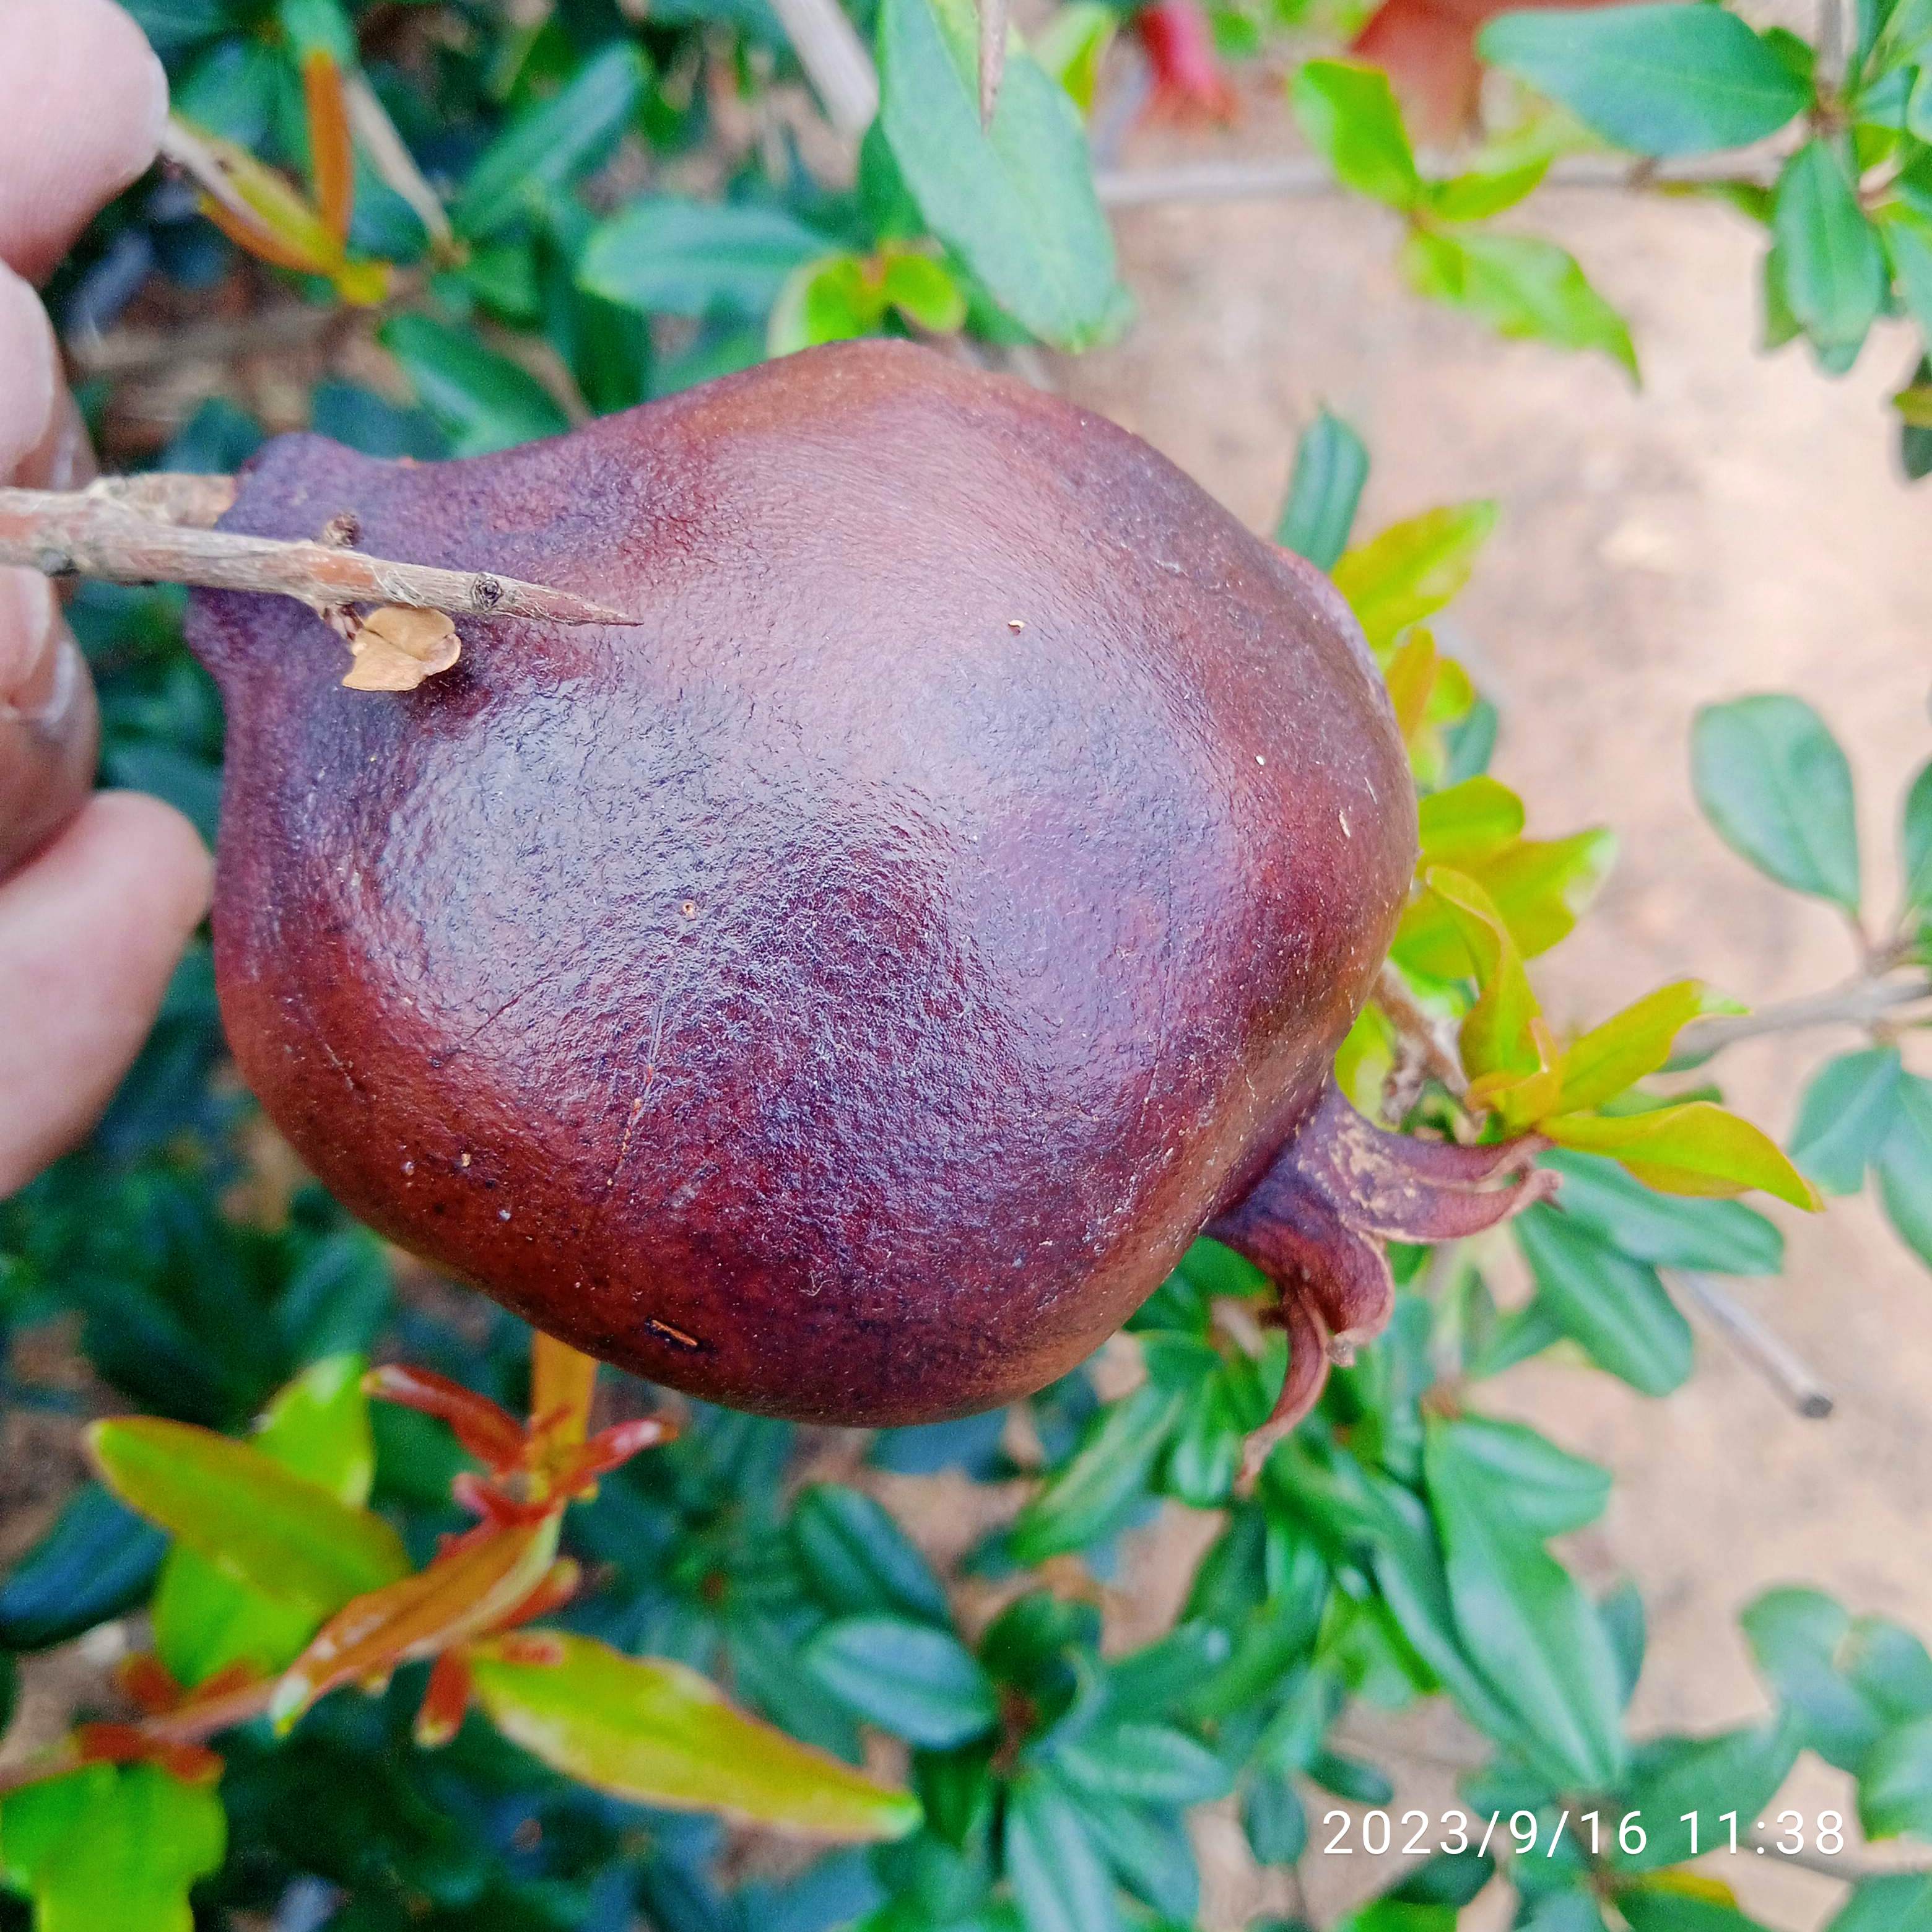
Label: Alternaria